Second Battle of Tikrit

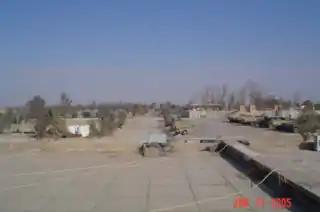
Tikrit Air Academy, (formerly COB Speicher), which was the site of the infamous Camp Speicher massacre by ISIL, was recaptured and used as an offensive launching platform for the second battle of Tikrit where Gen. Qasem Soleimani coordinated the Badr brigade & Kata'ib Imam Ali efforts.

On 2 March 2015, the Iraqi government launched a massive military operation to recapture Tikrit, with 20,000–30,000 allied fighters, backed by aircraft, besieging the city on three fronts.